Designated Player Rule

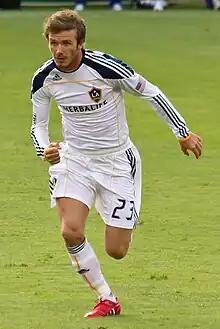
David Beckham was the league's first Designated Player, with the rule being nicknamed the "Beckham Rule".

The Designated Player Rule, nicknamed the Beckham Rule, allows Major League Soccer franchises to sign up to three players that would be considered outside their salary cap (either by offering the player higher wages or by paying a transfer fee for the player). The rule, which was adopted ahead of the 2007 MLS season, enables teams to compete for star players in the international football market. The rule is one of two mechanisms by which MLS teams may exceed their salary cap, the other being allocation money. As of December 2019, there have been 209 Designated Players in league history.